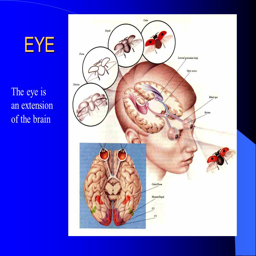
eye the eye is an extension of the brain